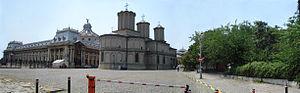
Bucarest est la capitale de la Roumanie.
Dealul Mitropoliei, appelé également Dealul Patriarhiei, est une petite colline de Bucarest, et un important centre touristique, religieux, architectural, culturel et historique de la capitale. Du point de vue religieux, la colline accueille un des centres de l’Église Orthodoxe Roumaine, à savoir notamment le siège du Patriarcat Roumain et la résidence du patriarche.